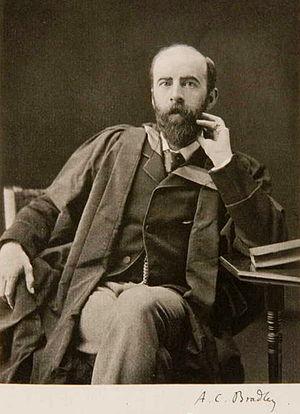
A. C. Bradley est un critique littéraire et universitaire anglais dont les analyses de William Shakespeare sont particulièrement notoires.